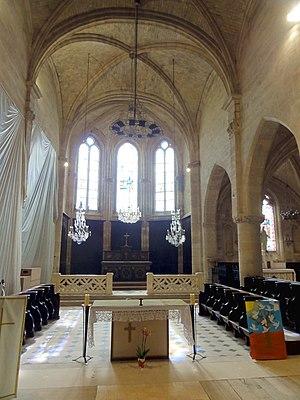
Chœur, vue vers l'est.
L'église Saint-Germain-l'Auxerrois est une église catholique paroissiale située à Presles, en France. Vers le milieu du XIIᵉ siècle, elle a été donnée au prieuré Saint-Martin-des-Champs de Paris. De cette époque datent ses éléments les plus anciens, dans la chapelle Saint-Joseph au nord du chœur. Sinon, hormis des grandes arcades potentiellement gothiques et un clocher très sobre également gothique du XIVᵉ siècle, l'église date pour l'essentiel de la fin du XVᵉ et du milieu du XVIᵉ siècle, et est de style gothique flamboyant. Elle a été retouchée à l'époque moderne, et la façade date seulement de 1876. Si la nef et son bas-côté sud sont des constructions assez sommaires, le chœur et la chapelle de la Vierge, qui l'accompagne au sud, sont bâtis avec soin et voûtés d'ogives. Les deux premiers arcs-doubleaux du chœur retombent sur des chapiteaux corinthiens, et la forme en anse de panier des voûtes indique également la Renaissance, mais les piliers ondulés de l'abside et leurs chapiteaux sont néanmoins flamboyants.